Battle of Grunwald

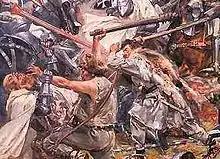
Muslim Tatar fights a Teutonic knight (detail from a painting by Wojciech Kossak)

In the early morning of 15 July, both armies met in an area covering approximately between the villages of Grunwald, Tannenberg (Stębark) and Ludwigsdorf (Łodwigowo). The armies formed opposing lines along a northeast–southwest axis. The Polish–Lithuanian army was positioned in front and east of Ludwigsdorf and Tannenberg. Polish heavy cavalry formed the left flank, Lithuanian light cavalry the right flank and various mercenary troops made up the center. Their men were organized in three lines of wedge-shaped formations about 20 men deep. The Teutonic forces concentrated their elite heavy cavalry, commanded by Grand Marshal Frederic von Wallenrode, against the Lithuanians. The order, which was the first to organize their army for the battle, hoped to provoke the Poles or Lithuanians into attacking first. Their troops, wearing heavy armor, had to stand in the scorching sun for several hours waiting for an attack. One chronicle suggested that they had dug pits that an attacking army would fall into. They also attempted to use field artillery, but a light rain dampened their powder and only two cannon shots were fired. As Władysław II Jagiełło delayed, the Grand Master sent messengers with two swords to "assist Władysław II Jagiełło and Vytautas in battle". The swords were meant as an insult and a provocation. Known as the "Grunwald Swords", they became one of the national symbols of Poland.